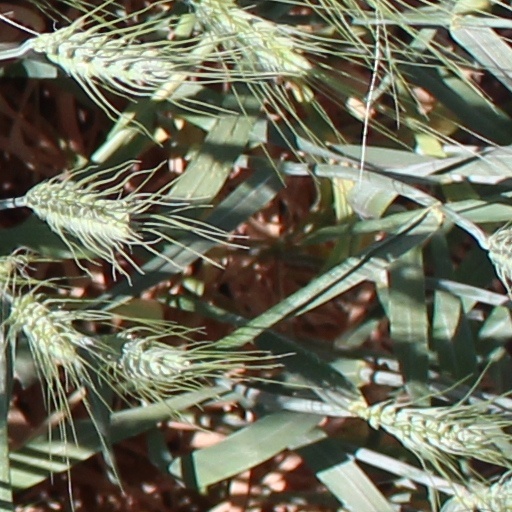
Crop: wheat